PlayStation Portable hardware

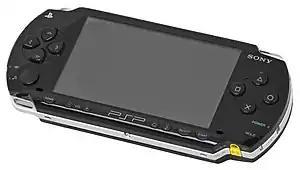
The PSP-1000

The PlayStation Portable's hardware consists of the physical components of the PlayStation Portable (PSP) and its accessories.